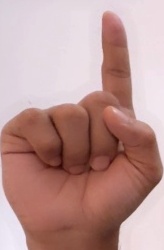
ASL sign: 1